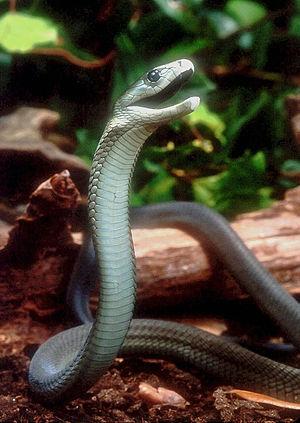
Le Gabon, en forme longue la République gabonaise, est un pays situé en Afrique centrale, traversé par l'équateur, frontalier à l'est, au sud-est et au sud de la république du Congo, au nord-nord-ouest de la Guinée équatoriale et au nord du Cameroun. Ancienne colonie française, le Gabon est indépendant depuis le 17 août 1960.
Le Waterberg est un massif situé au nord-est de l'Afrique du Sud dans la province du Limpopo. Depuis 2001, le Waterberg comprend une réserve de biosphère au sens de l'UNESCO, de 6 540 km². Son altitude moyenne est de 600 m ; quelques sommets dépassent 1 400 m. Cette vaste formation rocheuse a été façonnée par des centaines de millions d'années d'érosion fluviale qui ont créé divers reliefs escarpés ou en forme de buttes. L'écosystème est celui d'une forêt caduque sèche. Le Waterberg a livré des traces archéologiques datant de l'âge de pierre et, à proximité, ont été faites des découvertes relatives aux premiers instants de l'histoire de l'évolution humaine.
Dendroaspis polylepis est une espèce de serpents de la famille des Elapidae. En français, il est appelé Mamba noir.